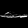
Label: Sandal